1582 Tenerife plague epidemic

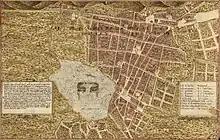
Map of La Laguna made by the engineer Leonardo Torriani in 1588, just six years after the epidemic.

The 1582 Tenerife plague epidemic or 1582 San Cristóbal de La Laguna plague epidemic was an outbreak of bubonic plague that occurred between 1582 and 1583 on the island of Tenerife in the Canary Islands. The epidemic is believed to have caused between 5,000 and 9,000 deaths on an island that at the time had fewer than 20,000 inhabitants (approximately 25–45% of the island's population). This epidemic is also known as the Plague of Landres.